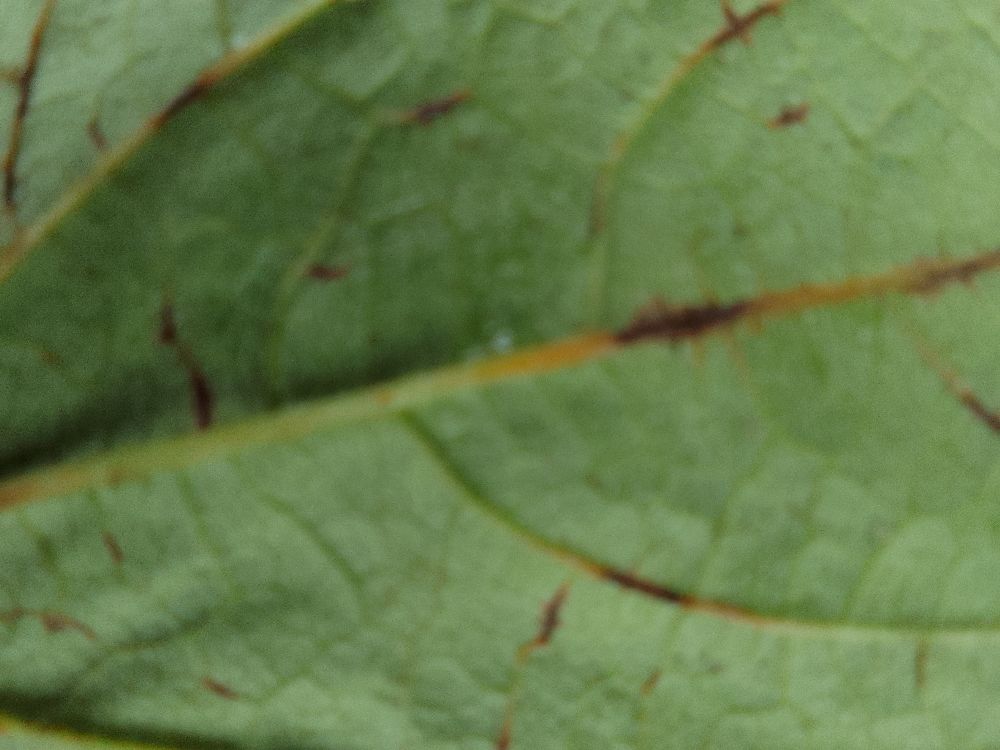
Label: anthracnose